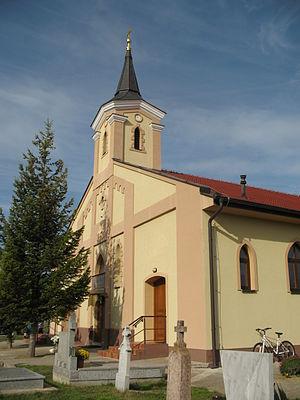
Babindol est un village de Slovaquie situé dans la région de Nitra.